Viasa

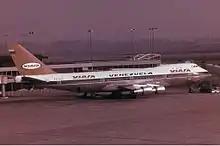
VIASA leased this Boeing 747-200B from KLM in 1972. The aircraft wore a mixed livery during the lease agreement, with the port side in KLM colours and its starboard with a VIASA decor.

In March 1970, the Government of Venezuela had a majority stake (55%) in the carrier, while the balance was held by private investors. Viasa's fleet strength at this time was eight: two DC-8-63s, two DC-8-50s, a DC-8-50F, a Convair 880, and two DC-9-10s. In Viasa renewed the pool agreement with KLM and Iberia on their Caribbean–Europe services; to this purpose the company signed another agreement with the Dutch company in 1972, this time for the lease of a Boeing 747-200B that was put on service on a weekly round-trip Caracas–Madrid–Paris flight in . This event was a milestone for Viasa, as it became the first South American carrier to operate wide-body aircraft across the Atlantic. Through KLM, the company also placed an order for two McDonnell Douglas DC-10s the same year, and bought two Douglas DC-8-33s from the Dutch carrier as well. Also in 1972, the route network saw the incorporation of Washington and Toronto, Ontario, Canada.